Van Buren County Courthouse (Iowa)

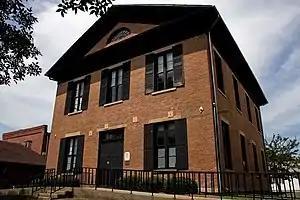

The Van Buren County Courthouse located in Keosauqua, Iowa, United States, was built in 1843. It was listed on the National Register of Historic Places in 1977 as a part of the County Courthouses in Iowa Thematic Resource. It is the only building the county has used as its courthouse, and it is the oldest courthouse in Iowa. In 1845 the courthouse served as the location for a trial resulting in the first death penalty in Iowa history.